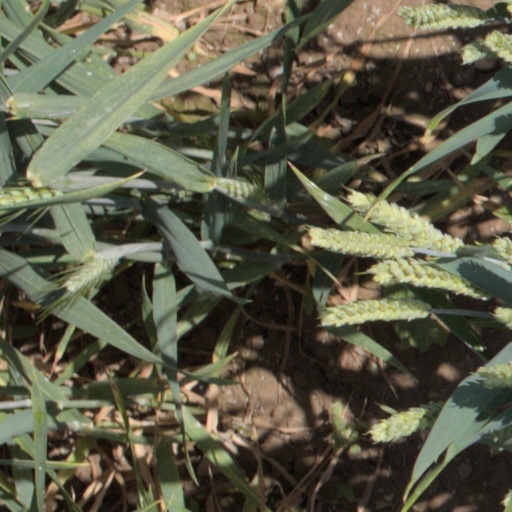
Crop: wheat